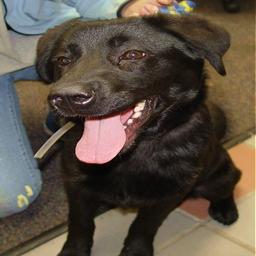
Animal: dogs